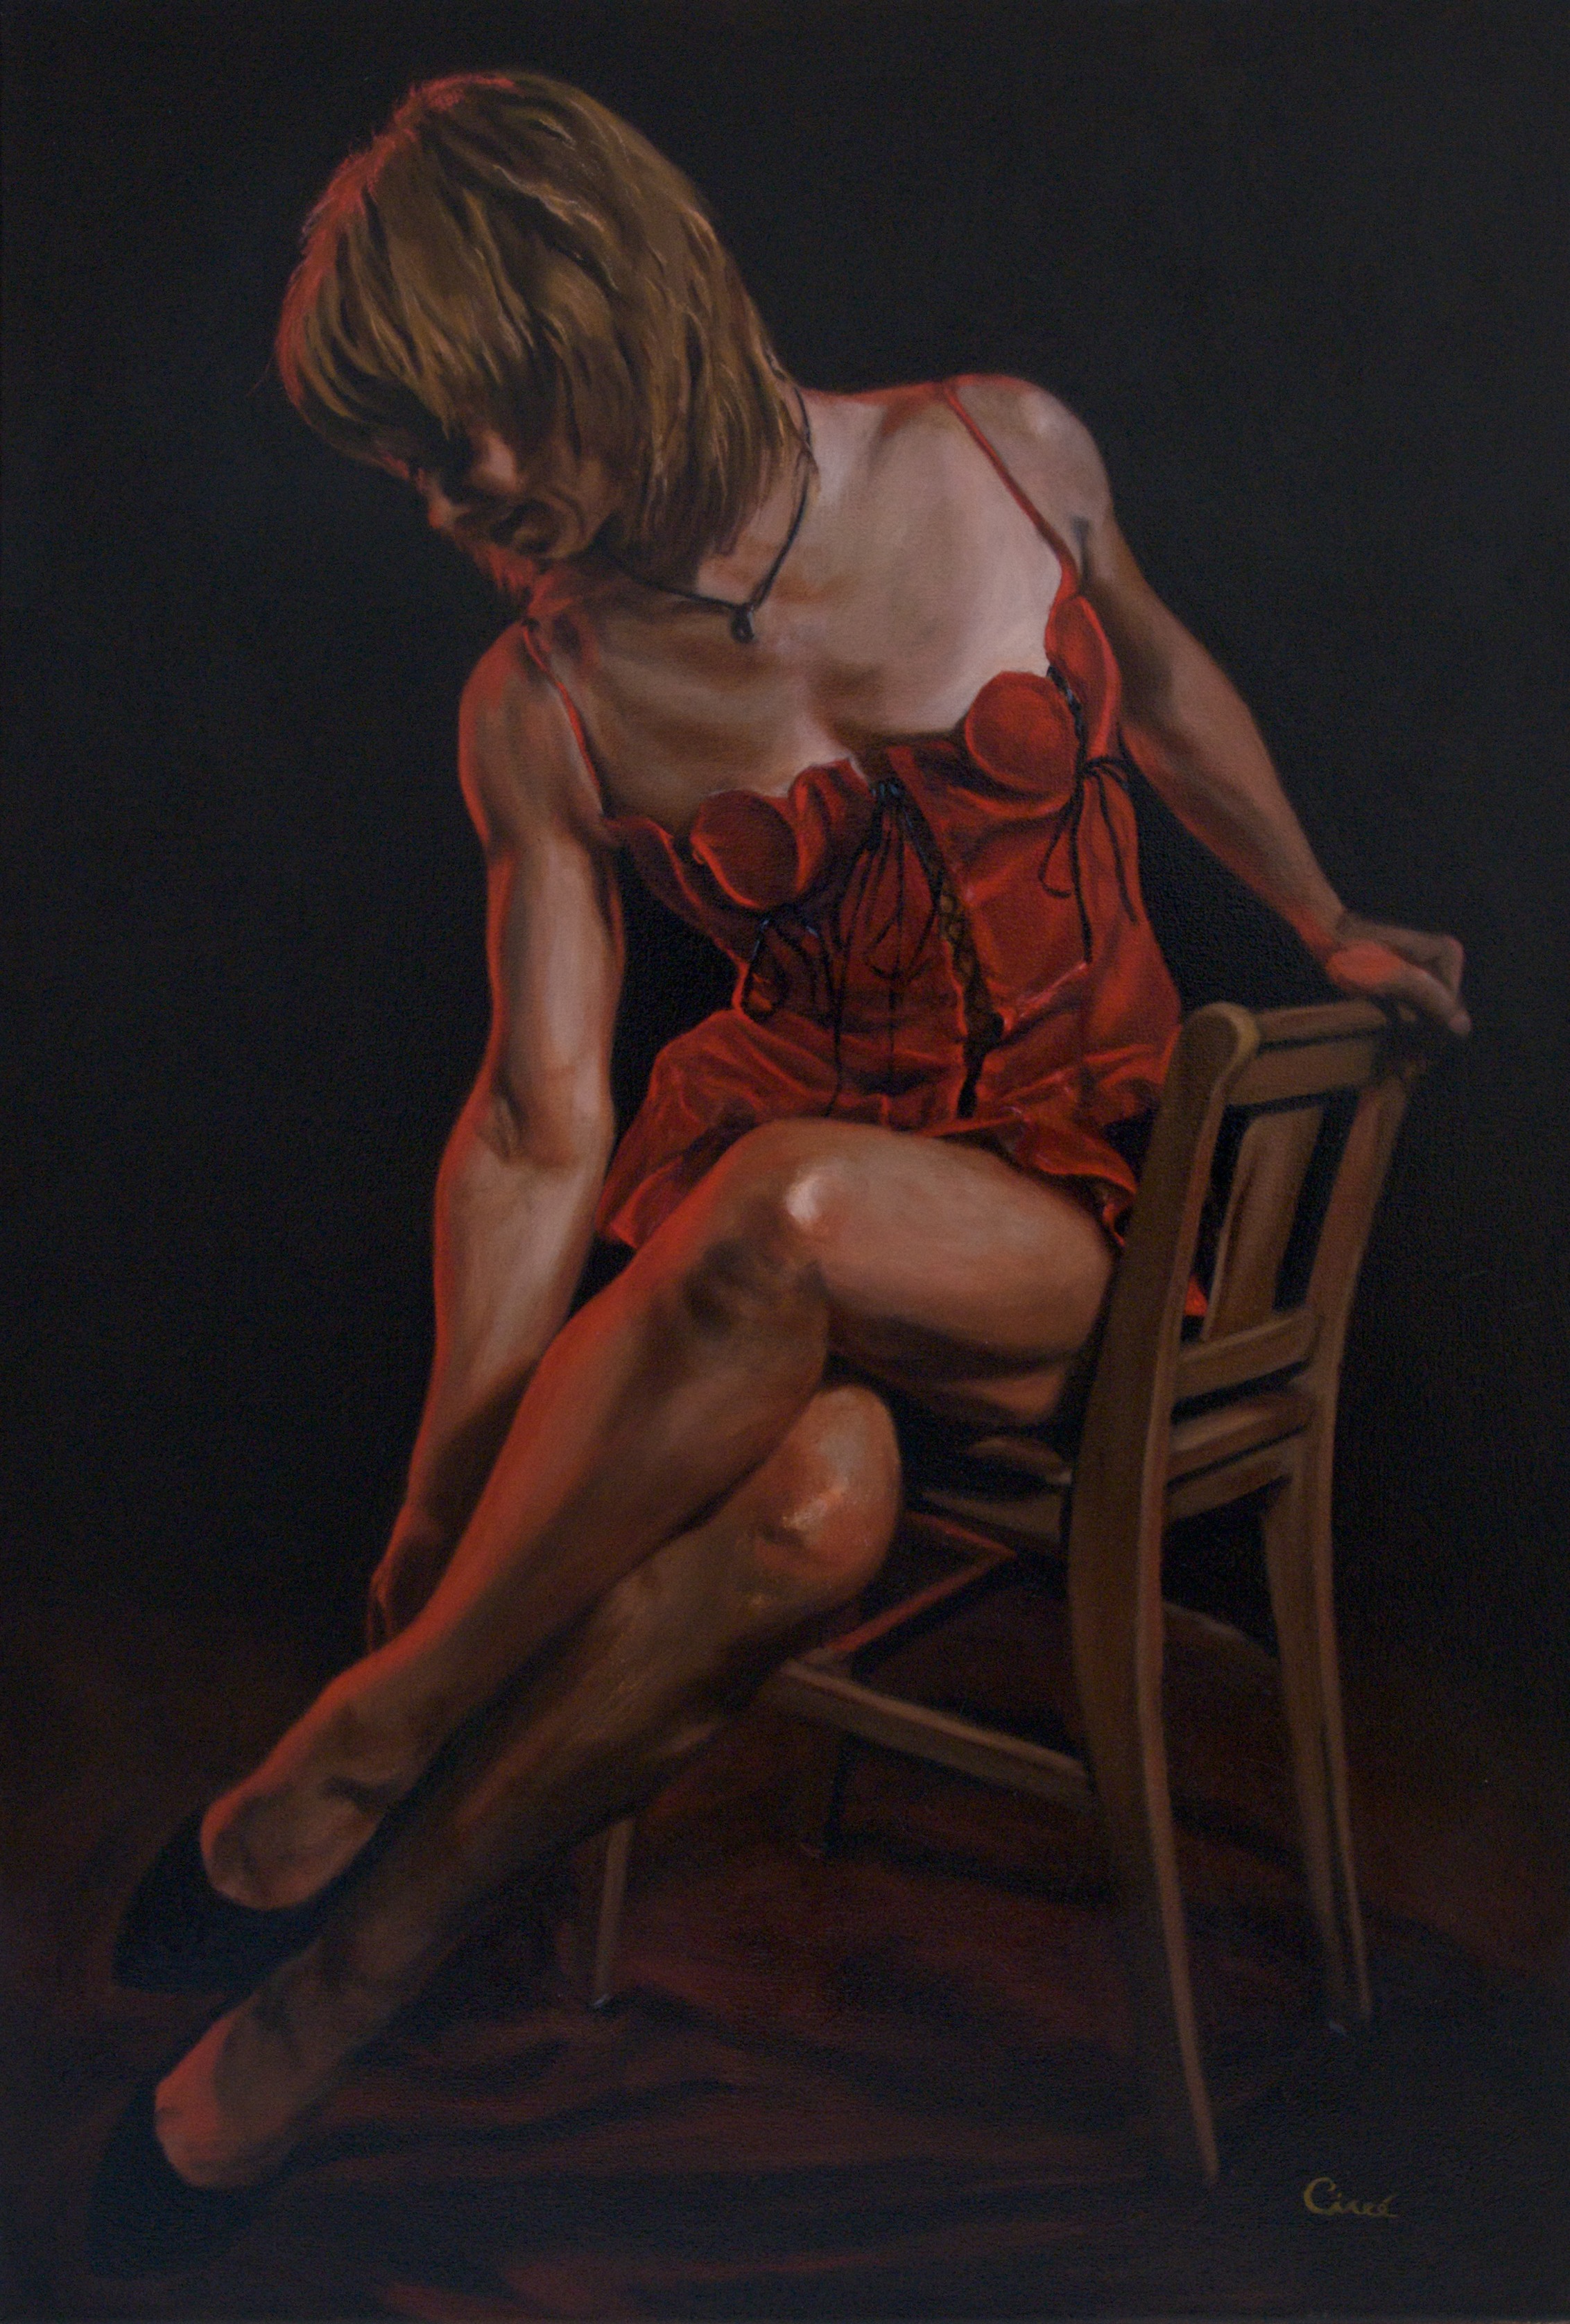
woman, female, leg, model, sitting, artistic, clothing, lady, muscle, painting, human body, art, lovely, beauty, beautiful, pretty, artistry, photo shoot, pin up girl, sense, oil on canvas, human positions, art model, figure drawing